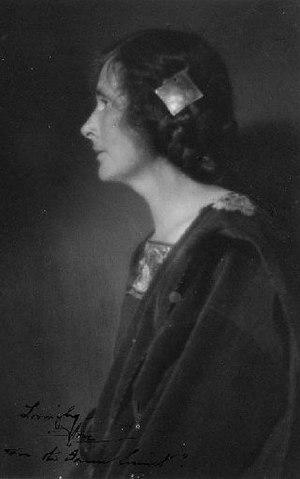
Anne Wardrope Brigman est une photographe américaine, membre fondatrice du mouvement Photo-Secession.